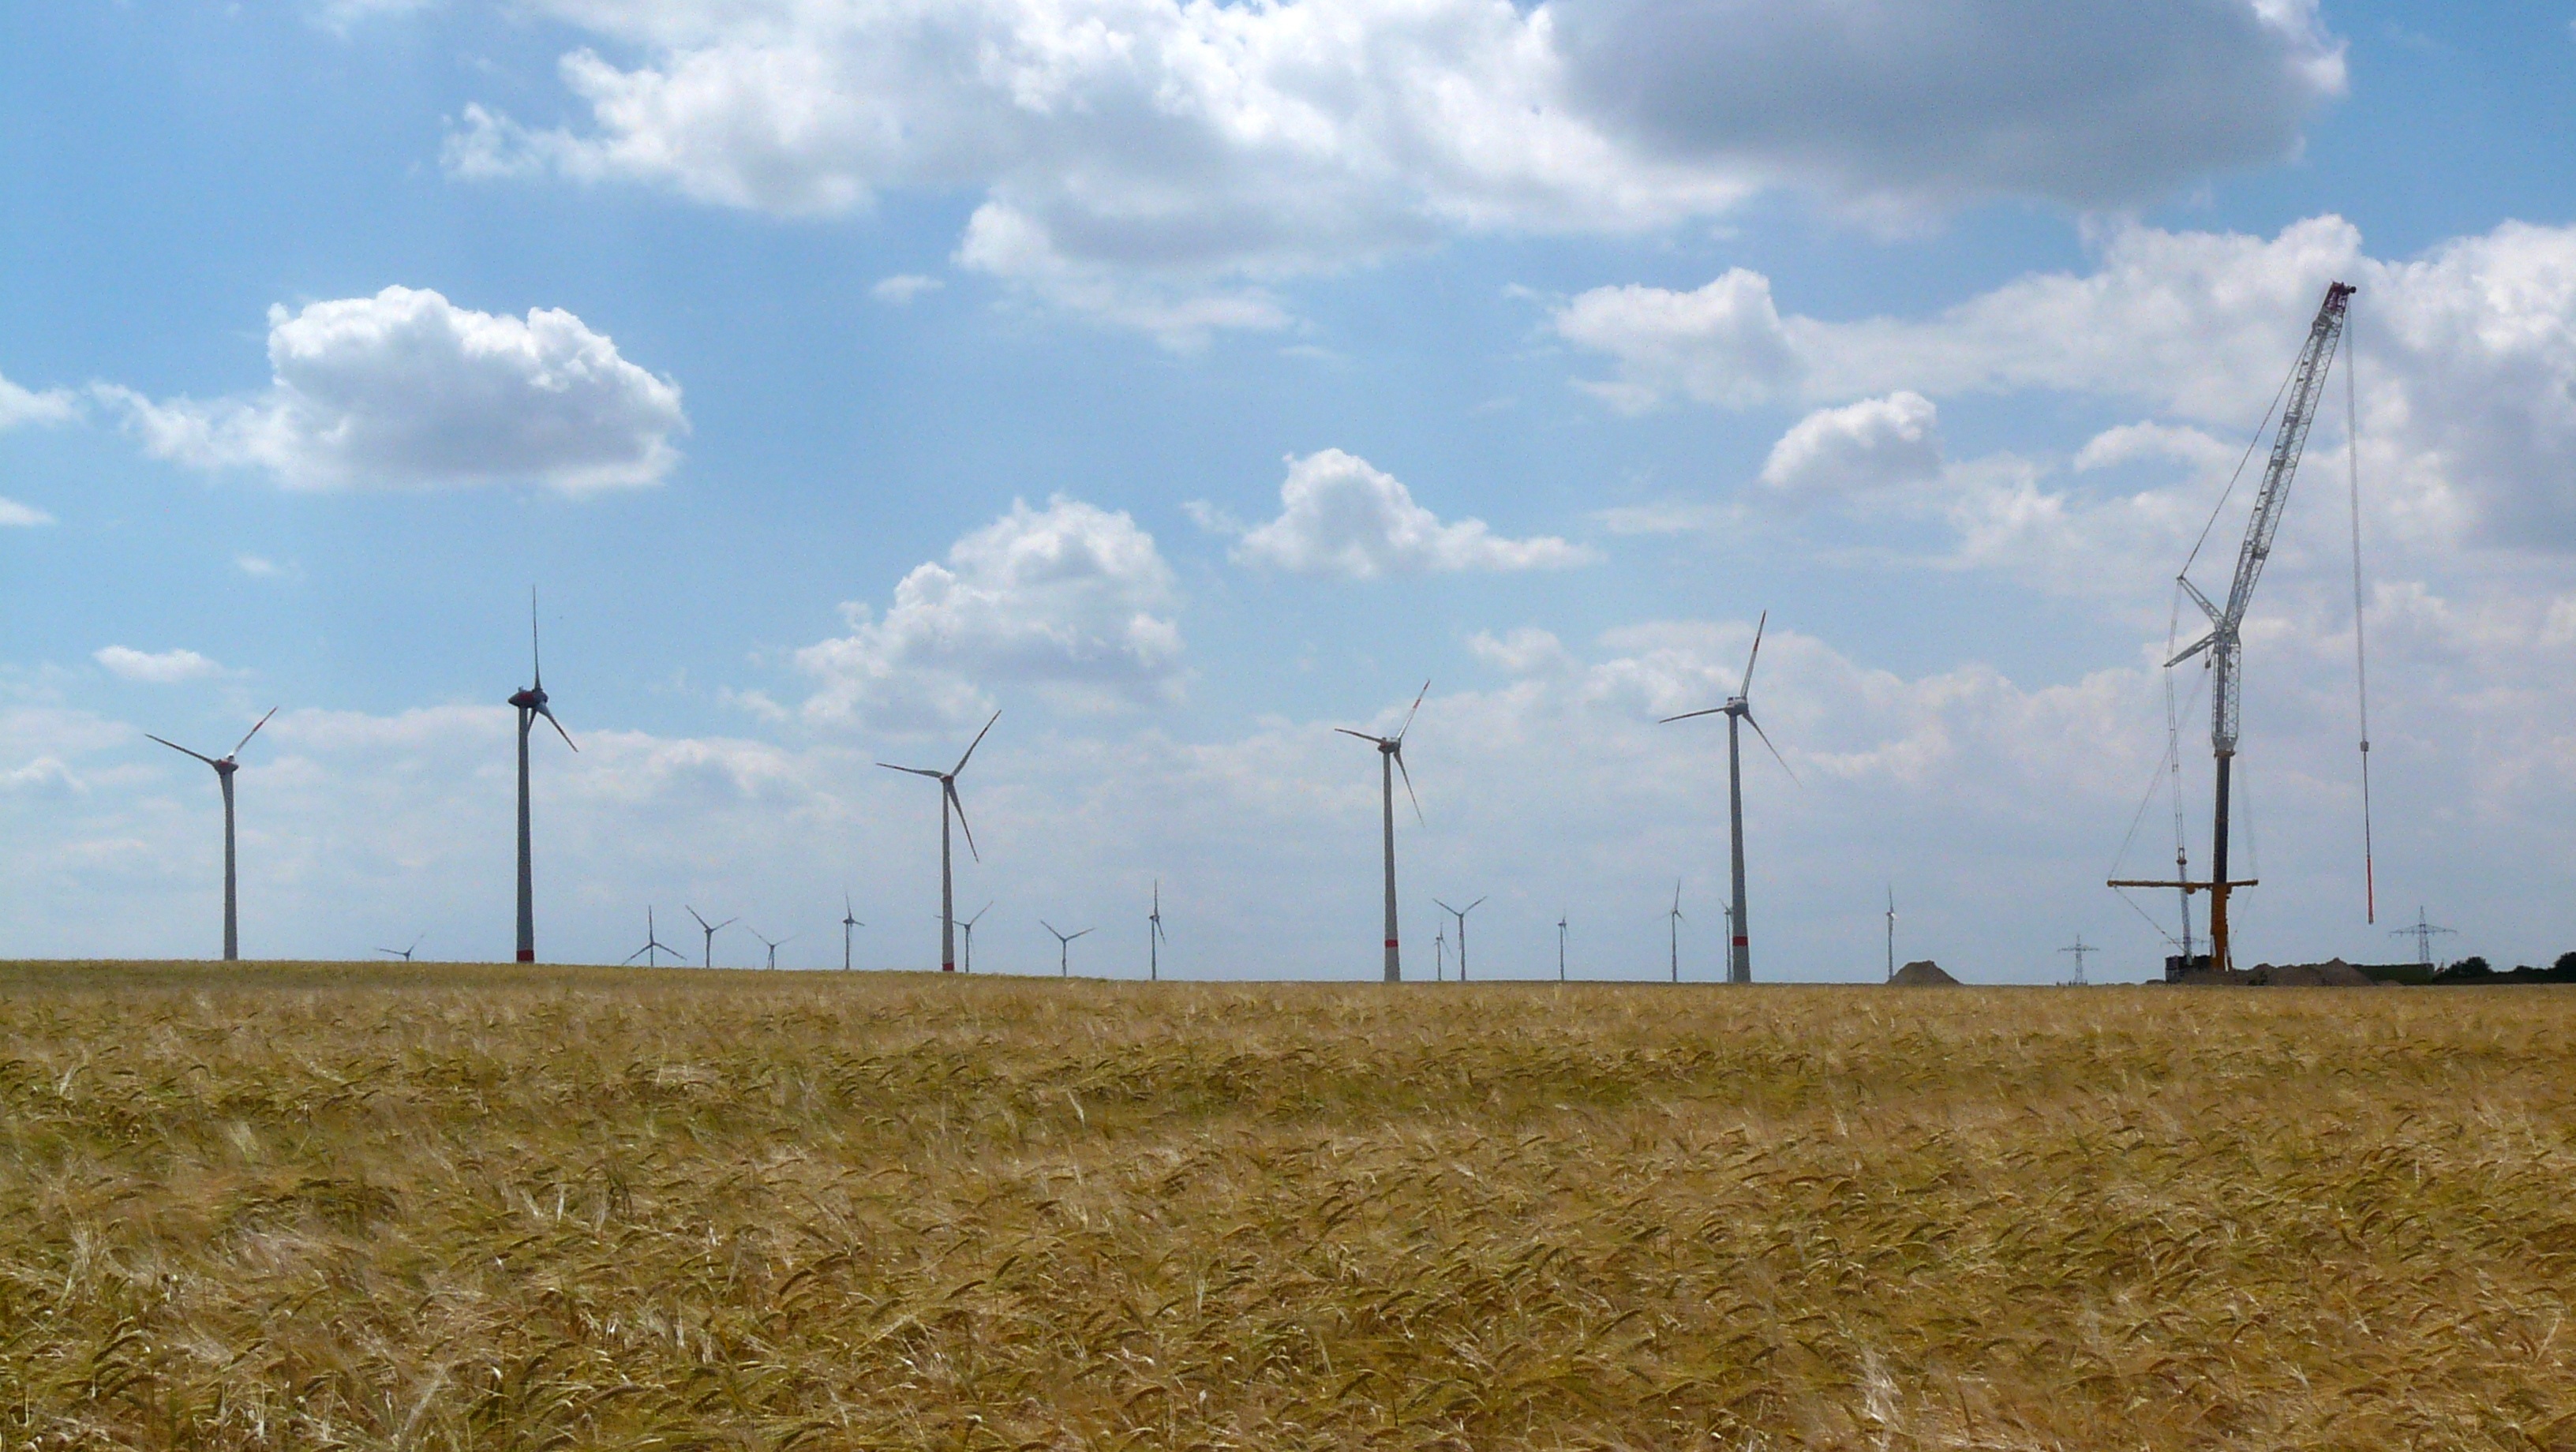
field, prairie, wind, machine, wind turbine, electricity, plain, energy, grassland, assembly, cornfield, wind farm, rural area, transmission tower, grass family, outdoor structure, overhead power line